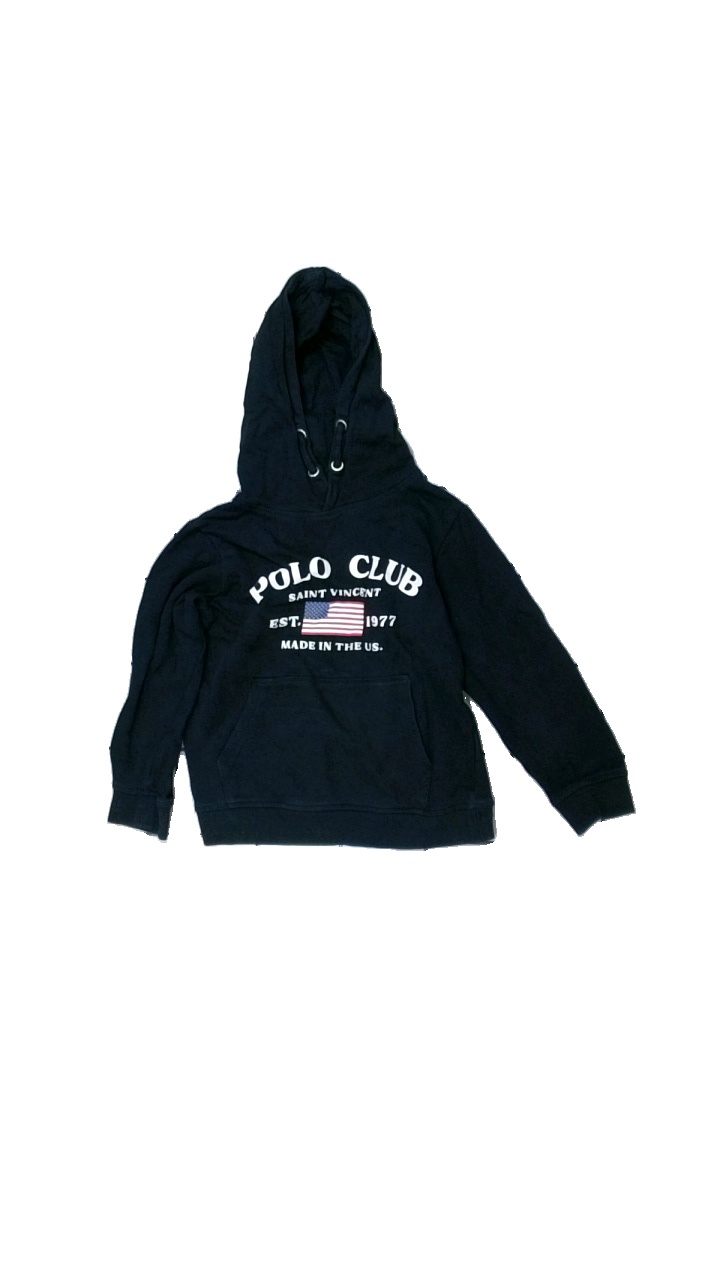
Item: Hoodie (Children)
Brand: Polo Club
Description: hoddie med tryck
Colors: Blue, White, Red
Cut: Regular
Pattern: Logo print
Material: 100% bomull
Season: All
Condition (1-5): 2
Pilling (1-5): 3
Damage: smuts fläckar
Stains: Minor
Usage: Export
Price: <50